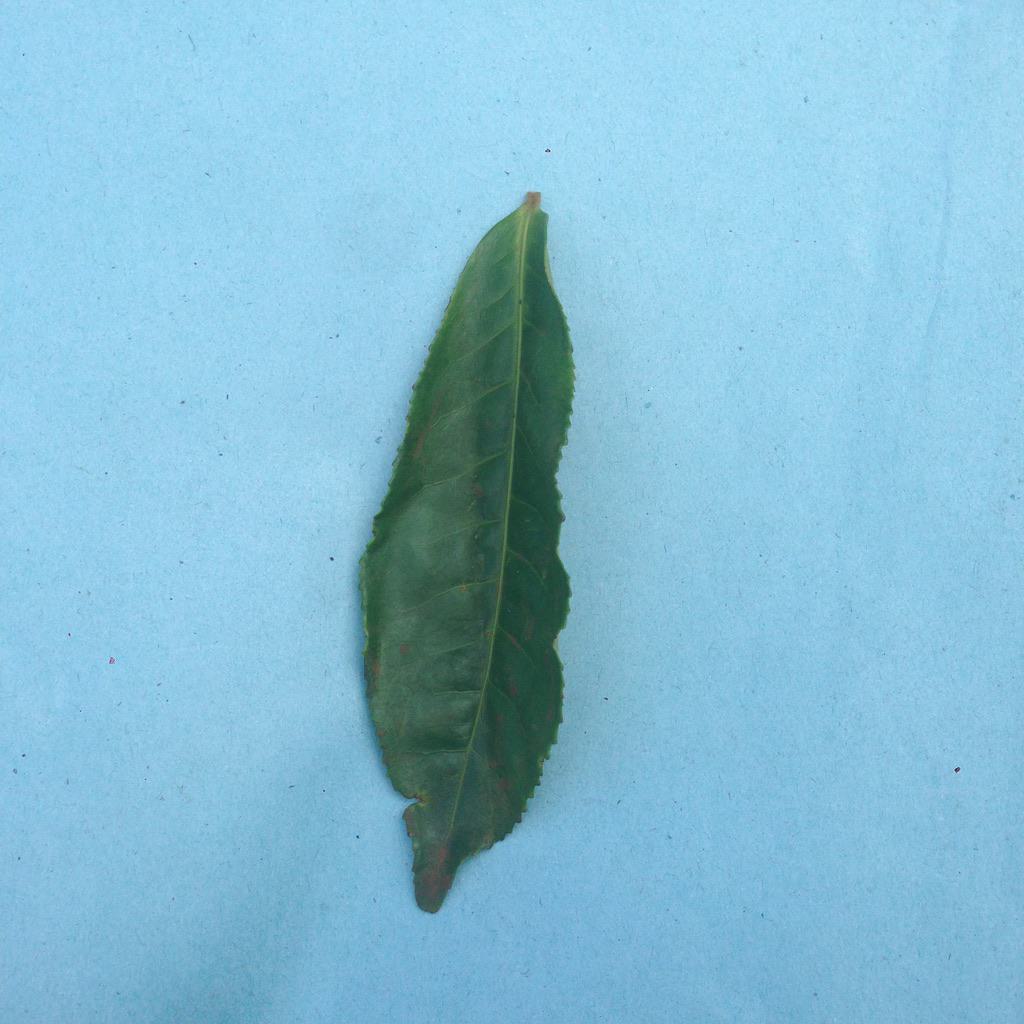
Label: Healthy